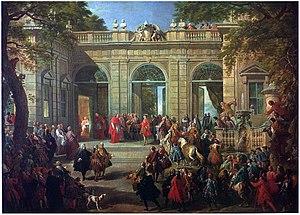
Charles de Bourbon visitant le pape Benoît XIV au Coffee House du Quirinal est un tableau du peintre italien Giovanni Paolo Panini, commandé par Charles de Bourbon en 1746 et achevé la même année. Il montrait et commémorait la visite de Charles à Rome après la victoire des Bourbons sur les Autrichiens à la bataille de Velletri en 1744 - lui et le pape Benoît XIV étaient déjà amis et avaient signé un concordat en 1741.